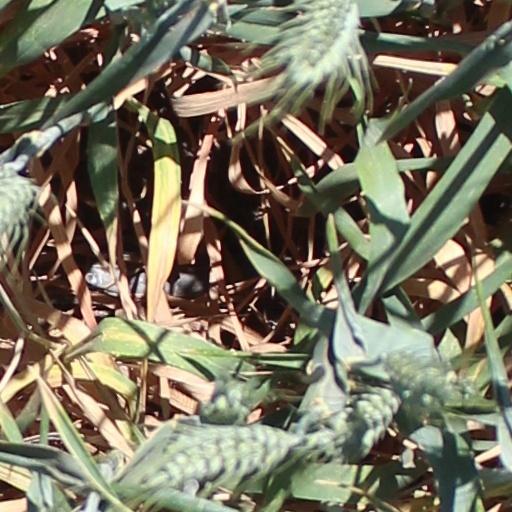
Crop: wheat